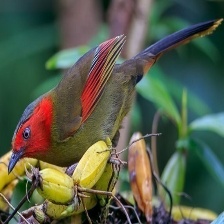
Species: SCARLET FACED LIOCICHLA
Scientific name: LIOCICHLA RIPPONI